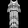
Label: Dress